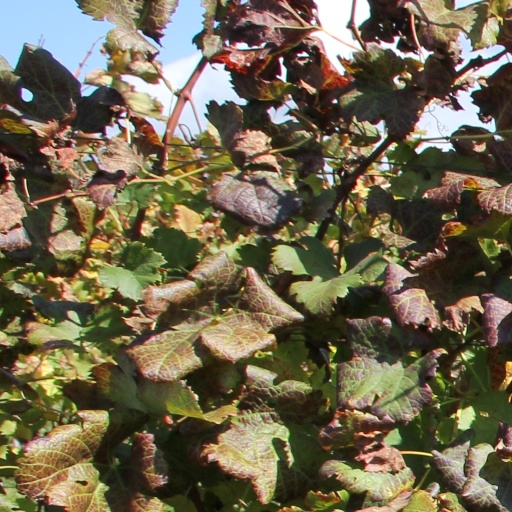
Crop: grape